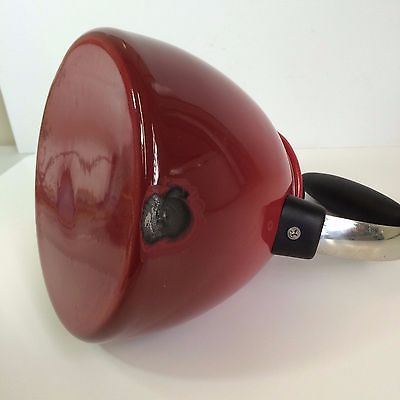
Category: kettle